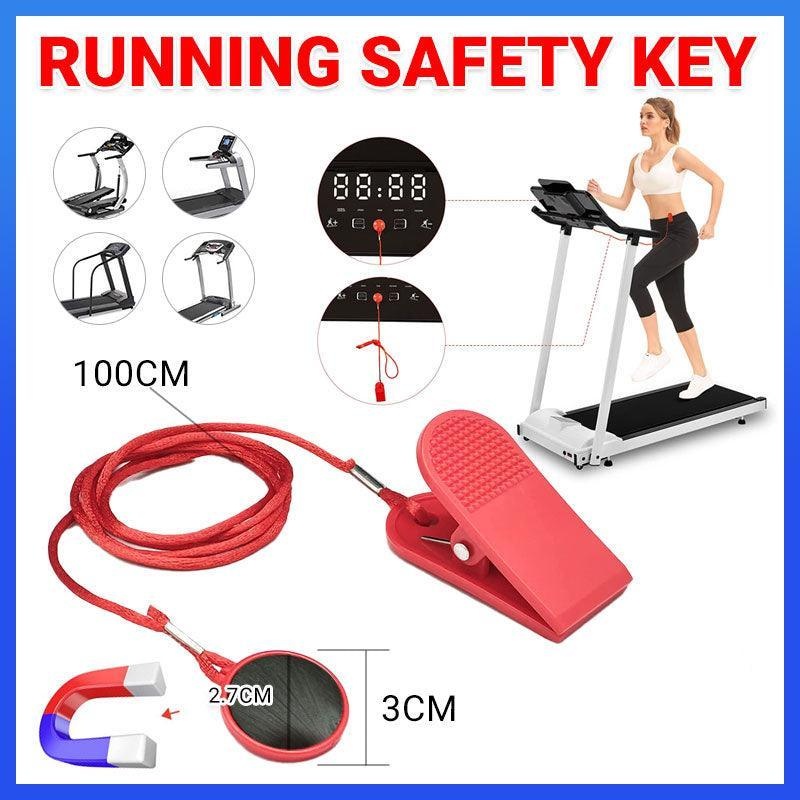
Treadmill Stop Key Running Machine Emergency Switch Lock
This is a treadmill stop lock. Please check your treadmill’s stop key. The treadmill is equipped with an automatic stop device. If the stop key is placed outside the sensing area, the treadmill will immediately halt and emit a beep to help prevent accidents during exercise. Specification: Line length: 100cm Round case size: 3cm Activity: Fitness, running and jogging. Package includes: 1 x Running stop key Notes: 1. Please allow slight chromatic aberration in the photo 2. Due to manual measurement, the size may deviate
Brand: Bargain Avenue
Category: Sporting Goods > Fitness & General Exercise Equipment > Cardio > Cardio Machine Accessories & Parts > Treadmill Accessories & Parts > Treadmill Keys